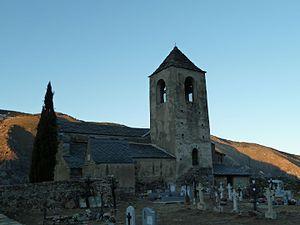
Fontpédrouse - Prats-Balaguer (Pyrénées-Orientales, Languedoc-Roussillon, France)
Prats-Saint-Thomas est une ancienne commune des Pyrénées-Orientales, aujourd'hui rattachée à Fontpédrouse.
Cet article présente une liste des églises romanes des Pyrénées-Orientales.